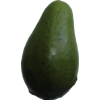
Label: green_avocado